Syed Babar Ashraf

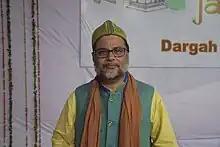
Ashraf at Ajmer Dargah

Syed Babar Ashraf is an Indian social activist and leader belonging to the Barelvi movement of Sunni Islam. He is the Founder President of "Sada-e-Sufia-e-Hind", a representative body of Sufis in India.